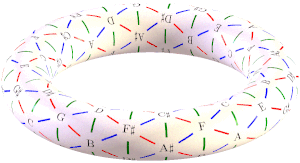
La théorie néo-riemannienne est un ensemble disparate d'idées présentes dans les ouvrages de théoriciens de la musique tels que David Lewin, Brian Hyer, Richard Cohn et Henry Klumpenhouwer. Ce qui rassemble ces idées est une volonté centrale de vouloir mettre les harmonies en relation directe les unes avec les autres sans nécessairement faire référence à une tonique. À l'origine, ces harmonies étaient des accords majeurs et mineurs ; par la suite, la théorie néo-riemannienne a également été étendue à des dissonances. La proximité harmonique est typiquement jugée grâce à la proximité des voix. Ainsi, les accords de do majeur et de mi mineur sont proches de par l'unique demi-ton les séparant. Les mouvements entre les harmonies simples est décrit par des simples transformations. Par exemple, le mouvement entre l'accord de do majeur et de mi mineur, peu importe la direction, est décrit par une transformation « L ». Les progressions étendues sont typiquement représentées sur une surface plane ou une carte, qui décrit l'entièreté du système de relations.
En théorie de la musique, le Tonnetz est un graphe, un diagramme représentant l'espace tonal sous forme de grille. Il a été inventé par Leonhard Euler en 1739 pour représenter ce qu'on appelait alors l'intonation juste. Le Tonnetz a été utilisé ensuite pour représenter les relations tonales et harmoniques en musique.